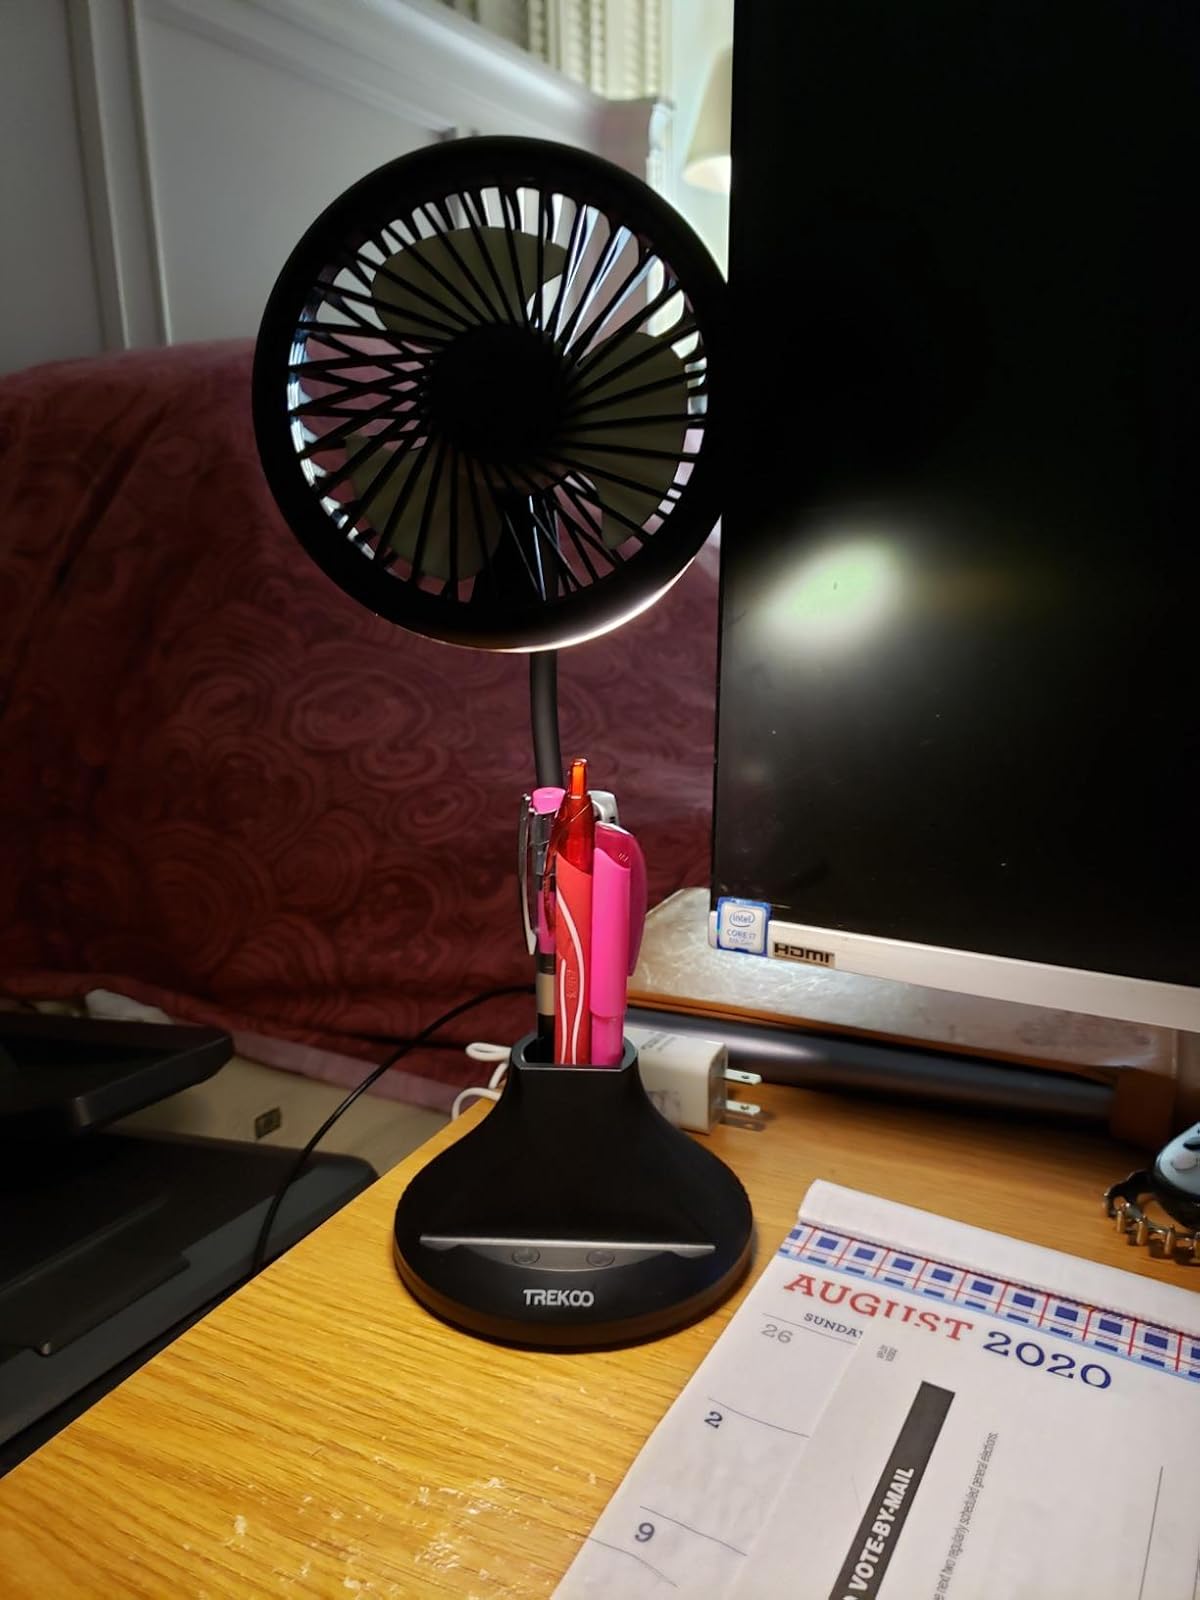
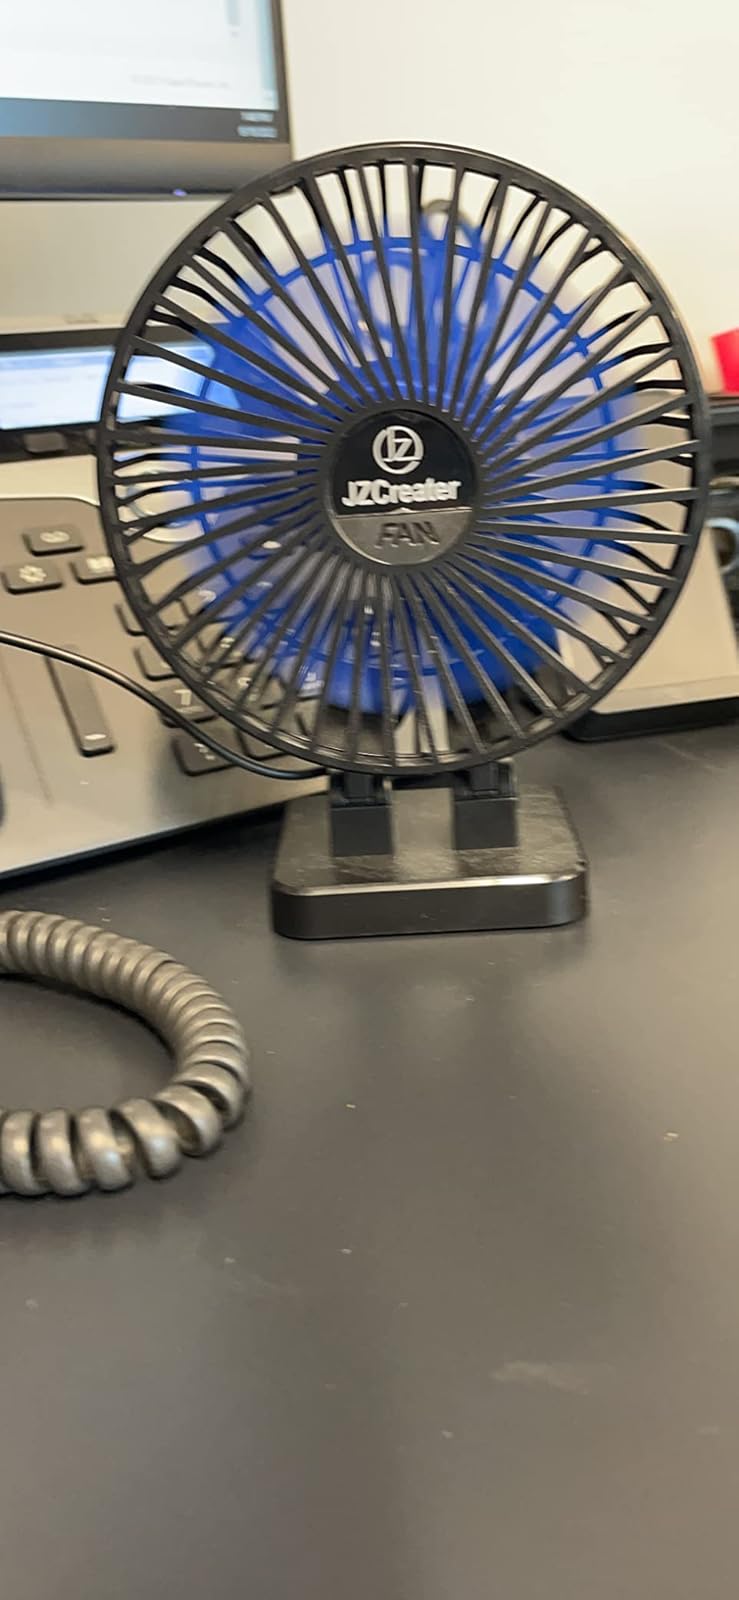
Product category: fan
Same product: no